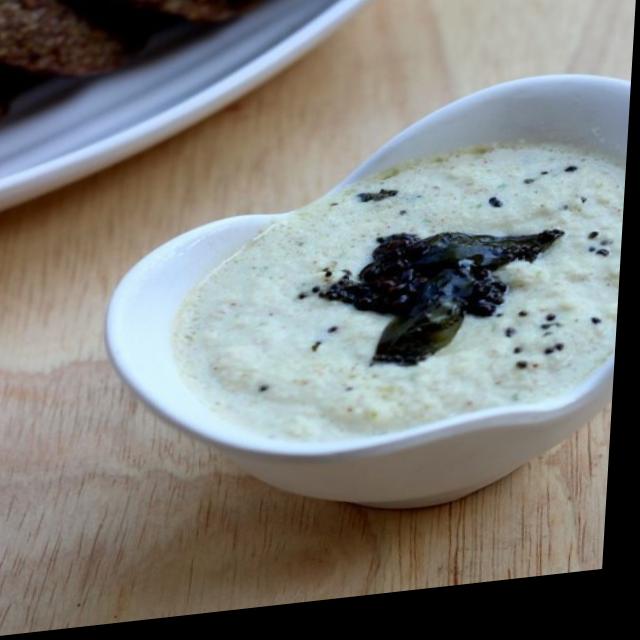
Dish: coconut_chutney